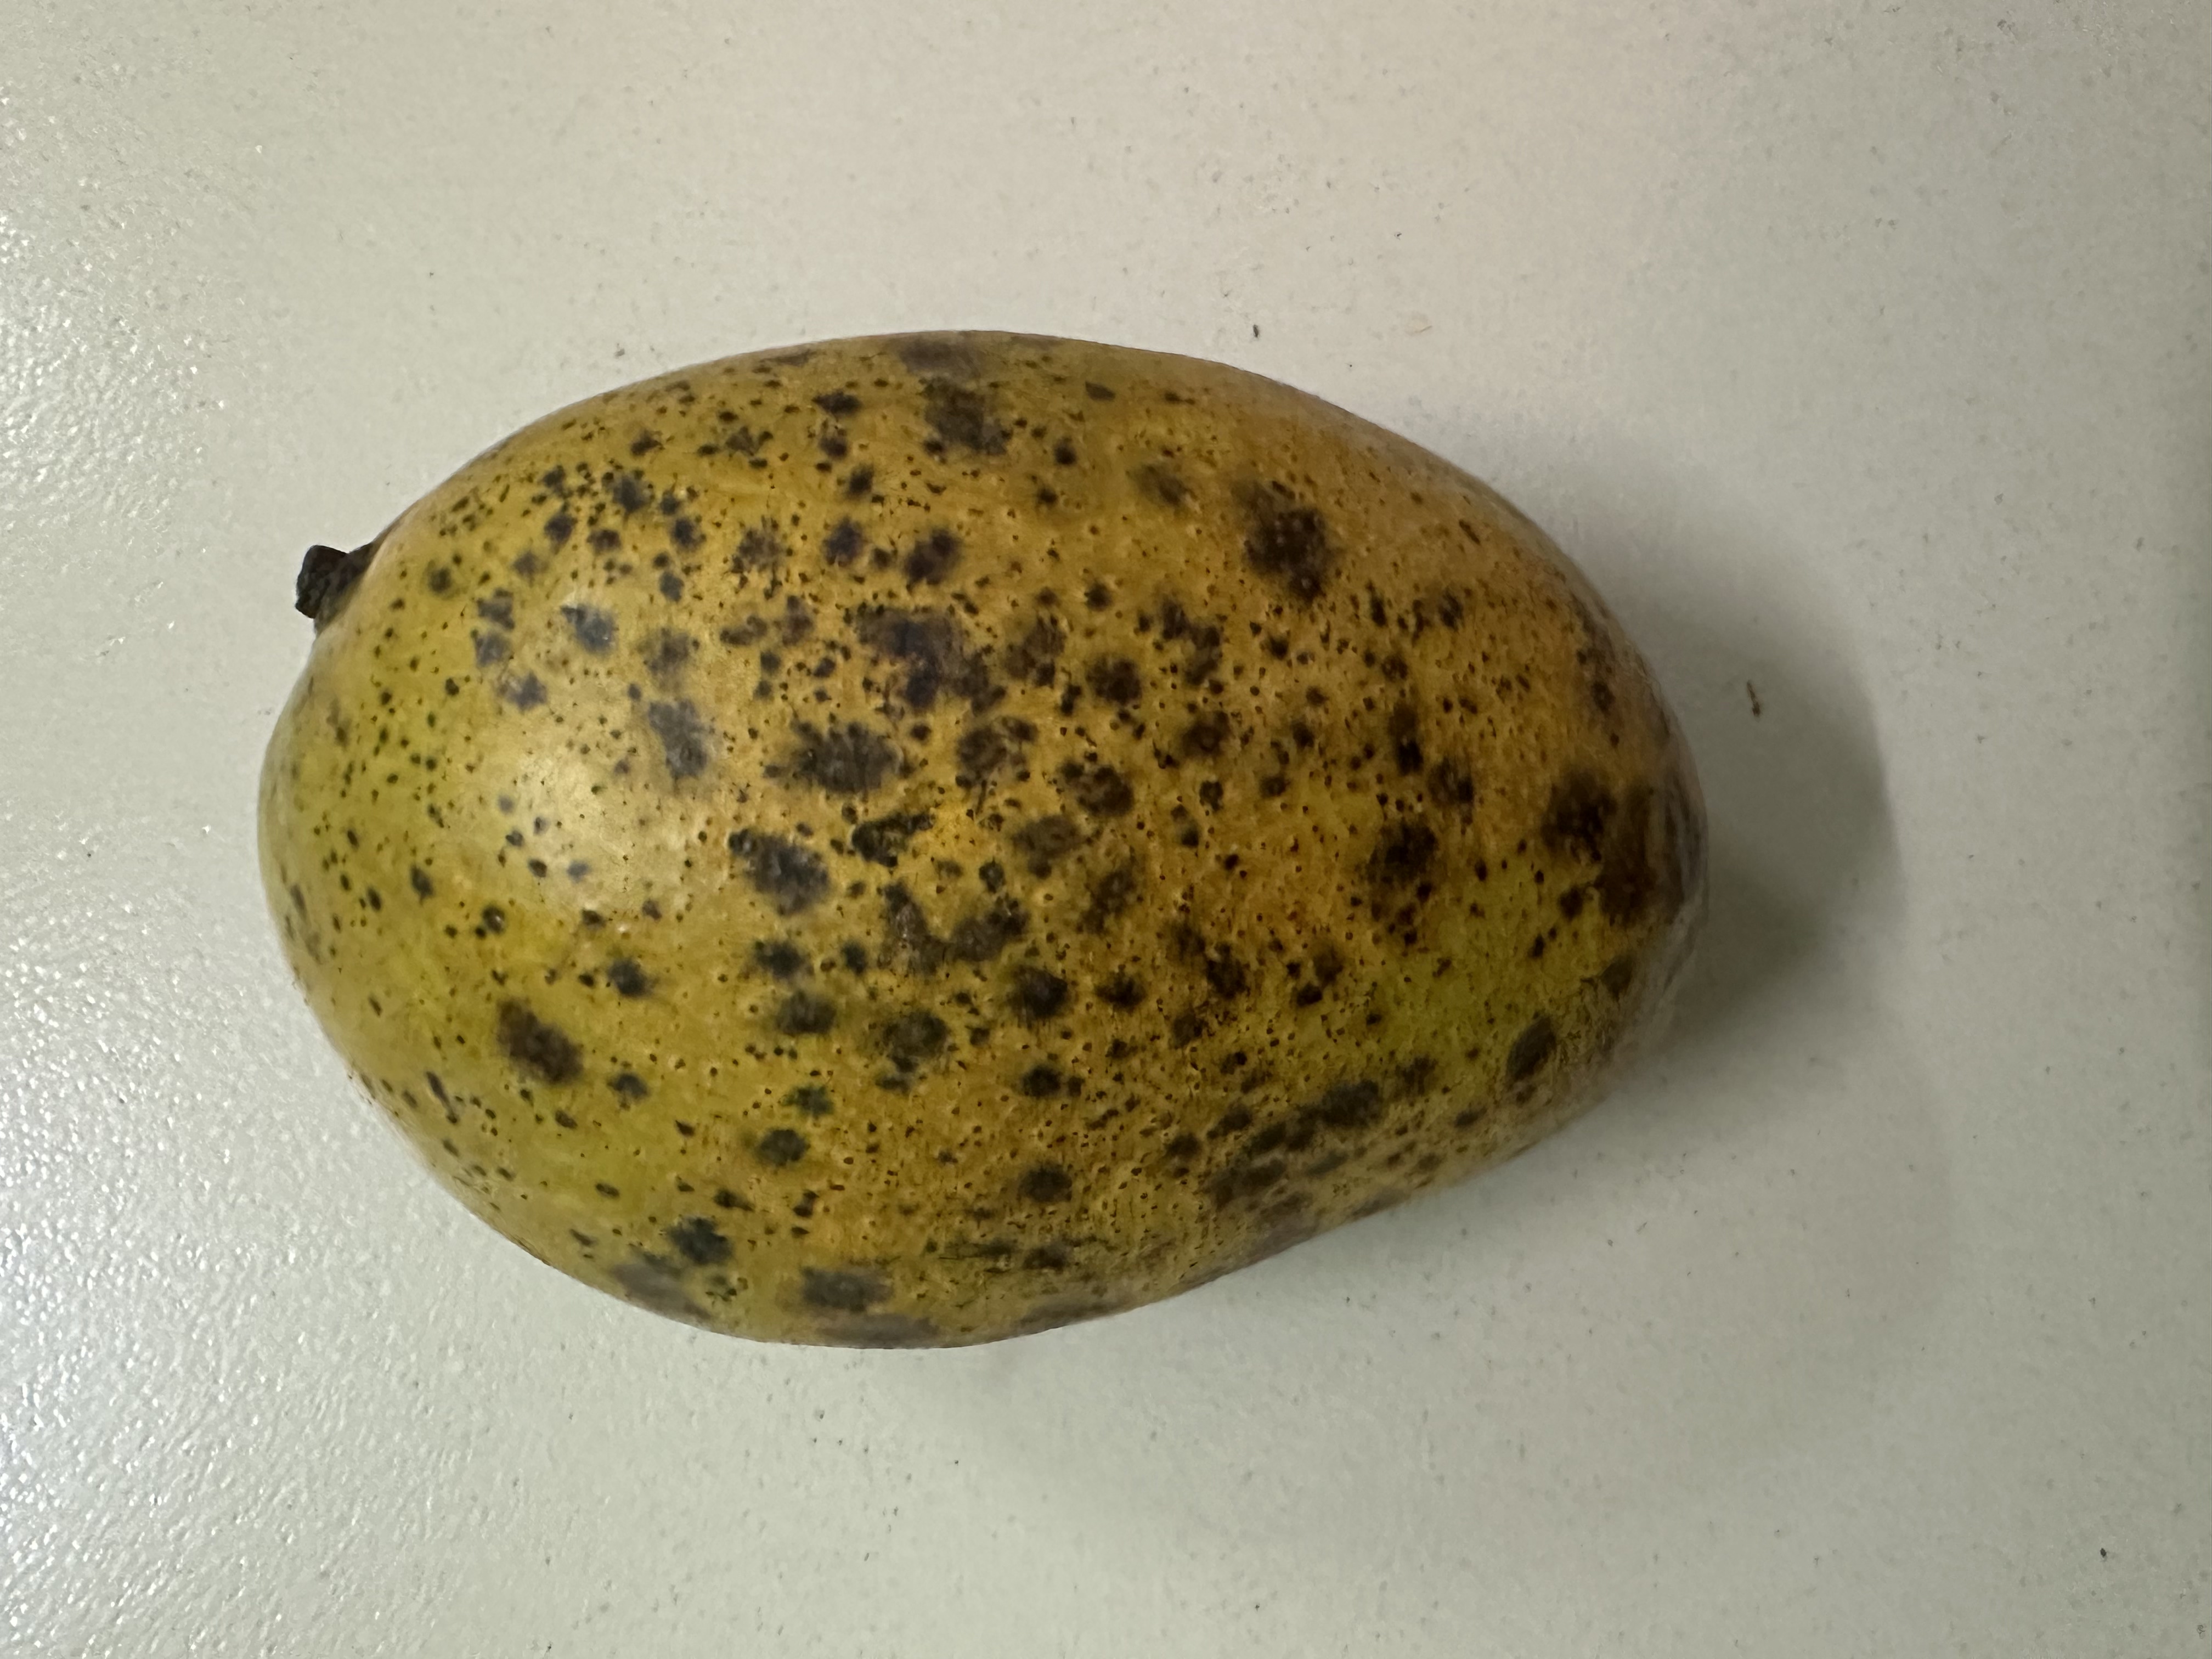
Mango variety: Mollika